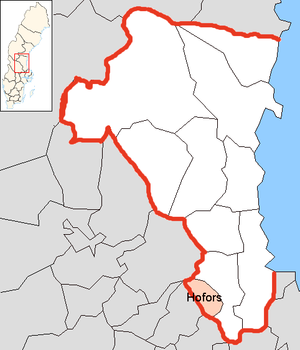
La commune de Hofors est une commune du comté de Gävleborg en Suède. 9 431 personnes y vivent. Son siège se trouve à Hofors.